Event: Nepal Earthquake
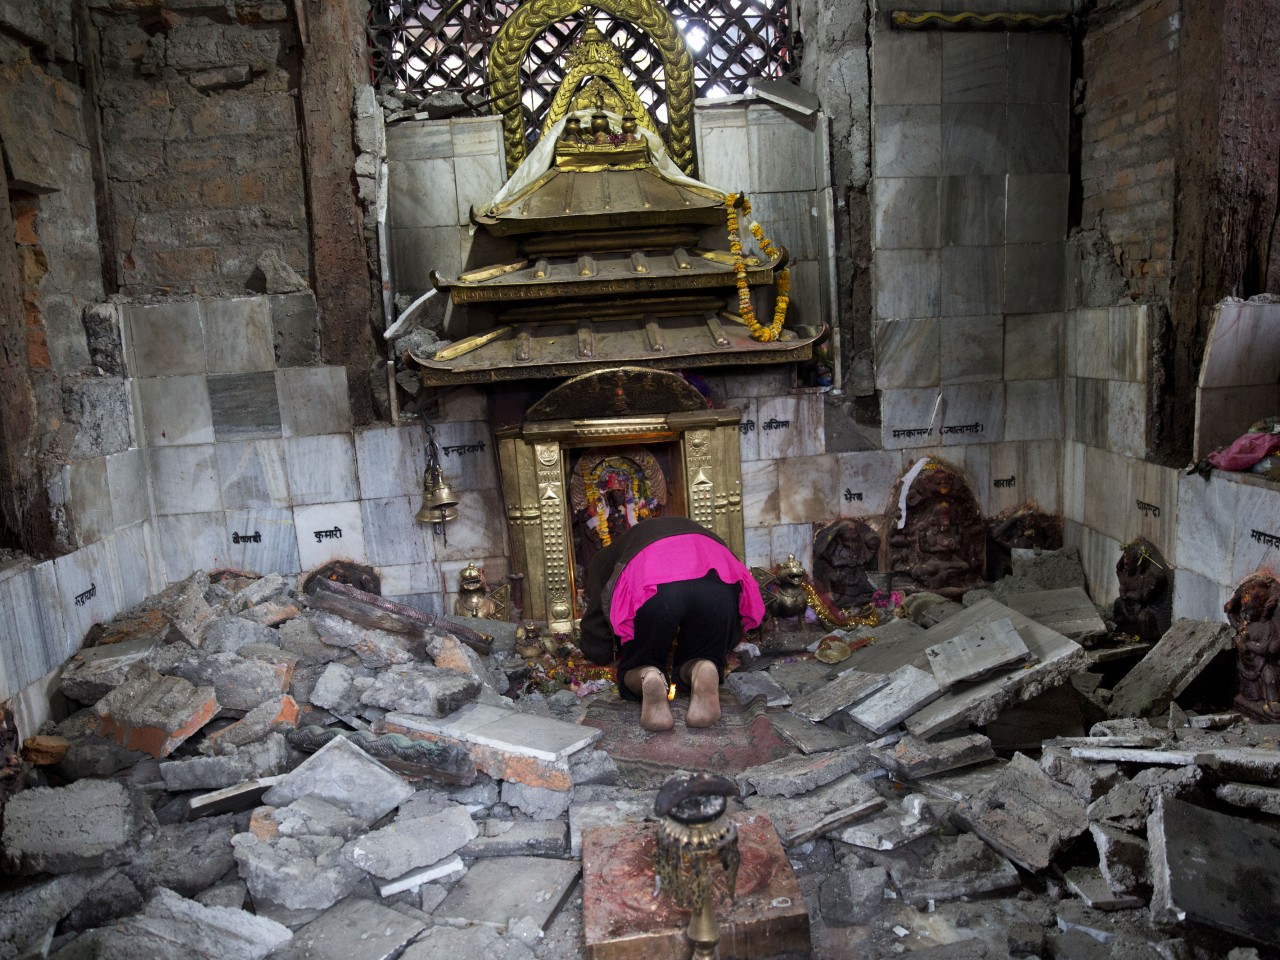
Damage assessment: damage